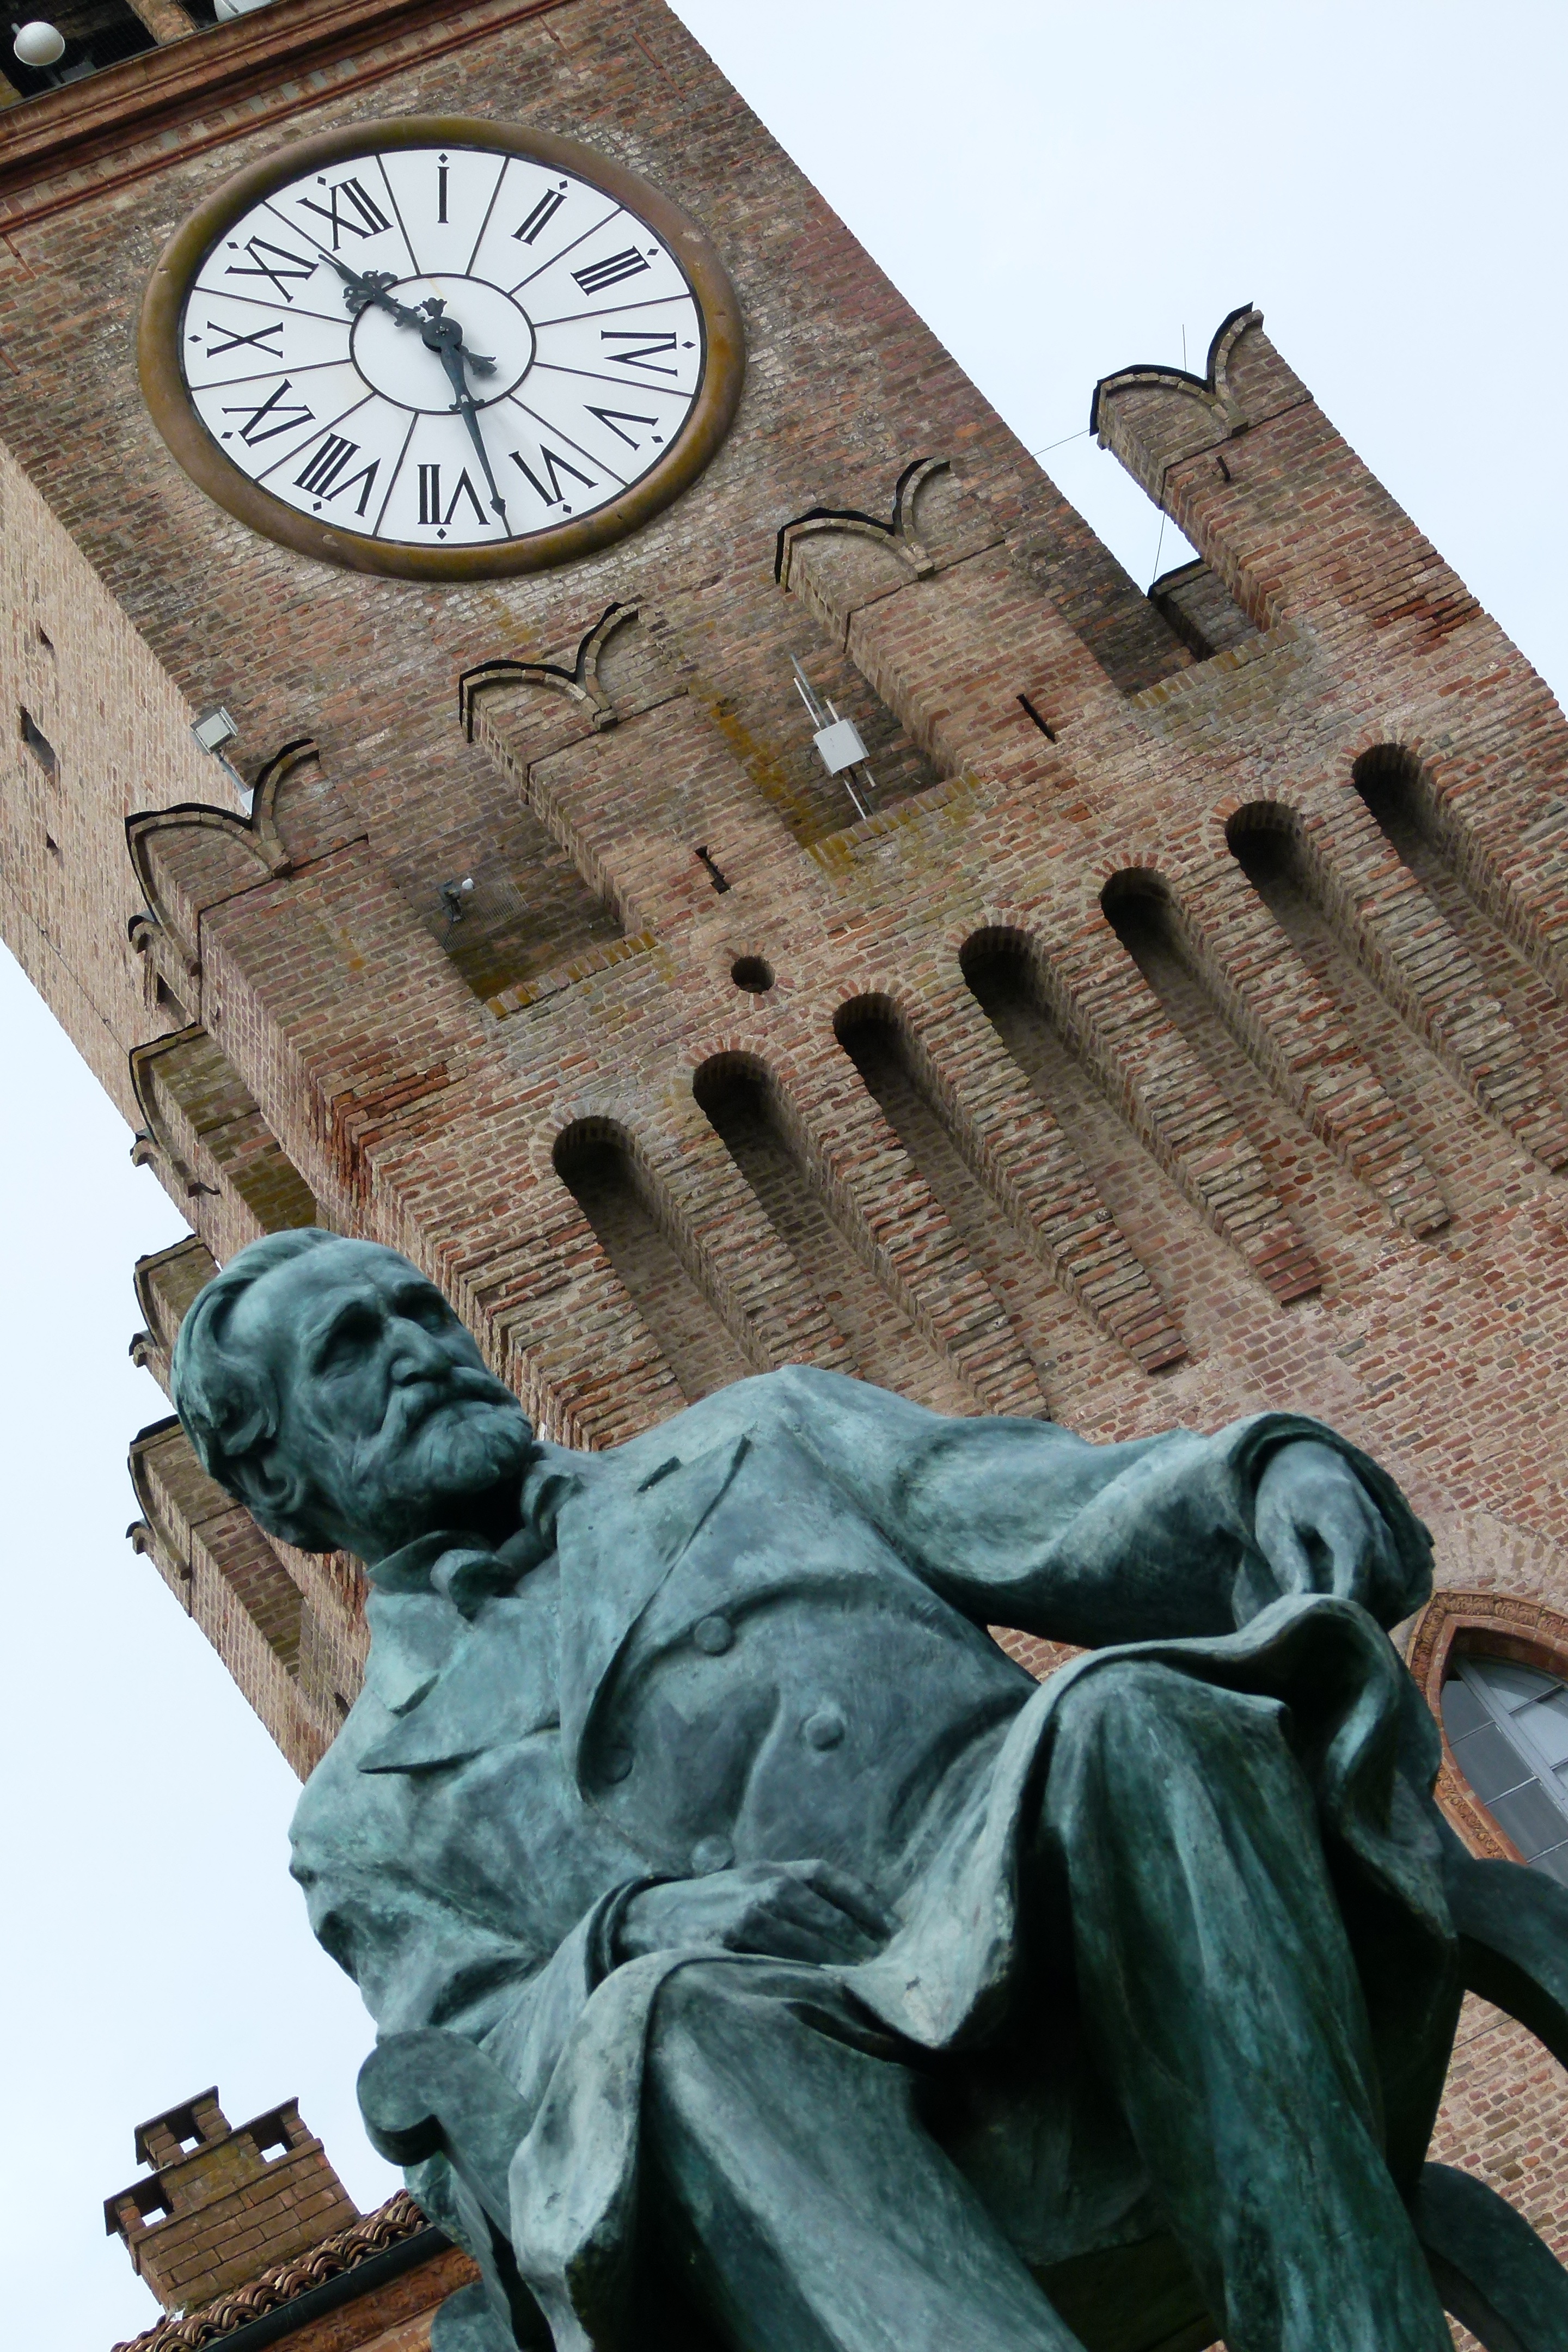
music, monument, statue, sculpture, art, temple, carving, verdi, ancient history, bussetto